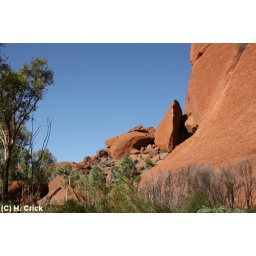
very pieces of the rock form part of the 'Dreamtime' stories from the book by the Aborigionals